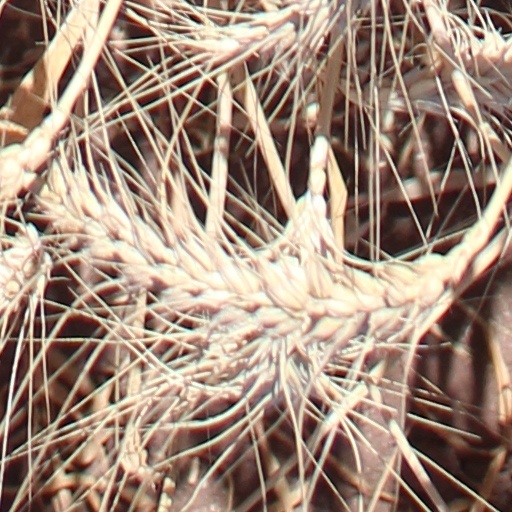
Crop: wheat